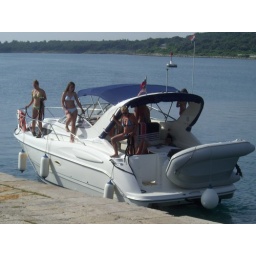
cute tourists arrive in Osor by boat